George N. Briggs

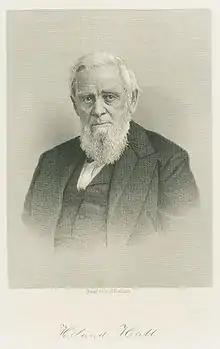
Hiland Hall of Vermont was a longtime friend and Congressional colleague.

Briggs was what became known in later years as a "Cotton Whig". He was in favor of protectionist tariffs, and opposed the expansion of slavery into western territories, but did not seek to threaten the unity of the nation with a strong stance against slavery. He served on the Committee on Public Expenditures and the Committee on the Post Office and Post Roads, serving for a time as the chairman of each. The Post Office committee was a regular recipient of complaints from southern states concerning the transmission of abolitionist mailings, which were seen there as incendiary; the matter was of some controversy because southern legislators sought to have these types of mailings banned. Briggs' friend Hiland Hall, who also sat on the committee, drafted a report in 1836 rebutting the rationales used in such legislative proposals, but the committee as a whole, and then the House, refused to accept the report. Although the authorship of the report appears to be entirely Hall's, Briggs may have contributed to it, and was a signatory to Hall's publication of the report in the "National Intelligencer", a major political journal. The document was influential in driving later Congressional debate on legislative proposals concerning abolitionist mailings, none of which were ever adopted. Briggs and Hall were both instrumental in drafting and gaining passage of the Post Office Act of 1836, which included substantive accounting reforms in the wake of financial mismanagement by Postmaster General William Taylor Barry.